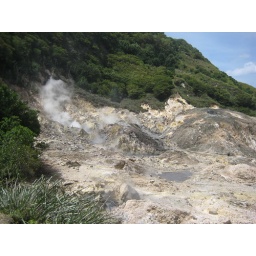
Created by the volcano and forcing boiling water out of the ground